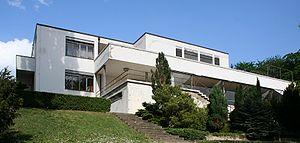
Cet article recense les sites inscrits au patrimoine mondial en Tchéquie.
La culture de la Tchéquie, pays enclavé de l'Europe centrale, désigne d'abord les pratiques culturelles observables de ses habitants.
L'Architecture moderne ou Mouvement moderne naît du passage progressif de la campagne à la ville dans un contexte de changements techniques, sociaux et culturels liés à la révolution industrielle. Les conséquences se font sentir dans la construction et l'urbanisme entre la fin du XVIIIᵉ siècle et le début du XIXᵉ siècle et plus précisément dans l'après guerre après Waterloo. Puis une ligne cohérente de pensée se produit pour la première fois en Angleterre avec William Morris en 1860 mais le point crucial du processus qui met la théorie et la pratique face à la réalité est atteint par Walter Gropius en 1919 quand il ouvre le Bauhaus de Weimar. C'est à ce moment que l'on peut parler au sens strict du terme de mouvement moderne.
Cet article est une liste partielle des bâtiments et meubles conçus par Ludwig Mies van der Rohe.
La Villa Tugendhat, achevée en 1930, est une villa située à Brno en République tchèque. C’est un exemple de construction fonctionnaliste en République tchèque. Elle est classée depuis 2001 sur la liste du patrimoine mondial de l'UNESCO. Selon l'UNESCO, elle est « un exemple remarquable du style international dans le mouvement moderne en architecture tel qu'il s'est développé en Europe au cours des années 1920. »